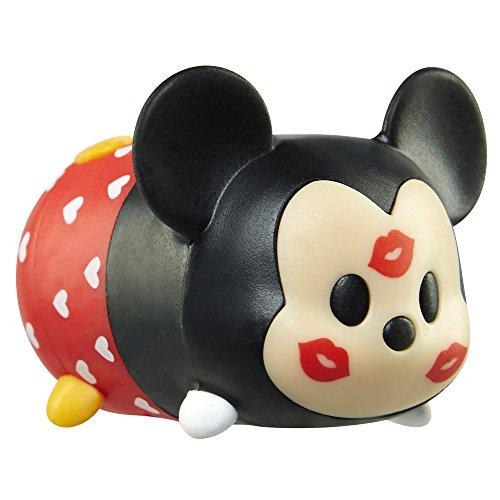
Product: Tsum Tsum Valentine's Day Mickey and Minnie Tsweeties Gift Set
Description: Gift your special “Tsweetie” with this adorable Valentine’s Day gift set.
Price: $11.99
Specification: ProductDimensions:3x5x5inches|ItemWeight:4ounces|ShippingWeight:4ounces(Viewshippingratesandpolicies)|DomesticShipping:ItemcanbeshippedwithinU.S.|InternationalShipping:ThisitemcanbeshippedtoselectcountriesoutsideoftheU.S.LearnMore|ASIN:B01KHSZEXW|Itemmodelnumber:53788|Manufacturerrecommendedage:6-9years